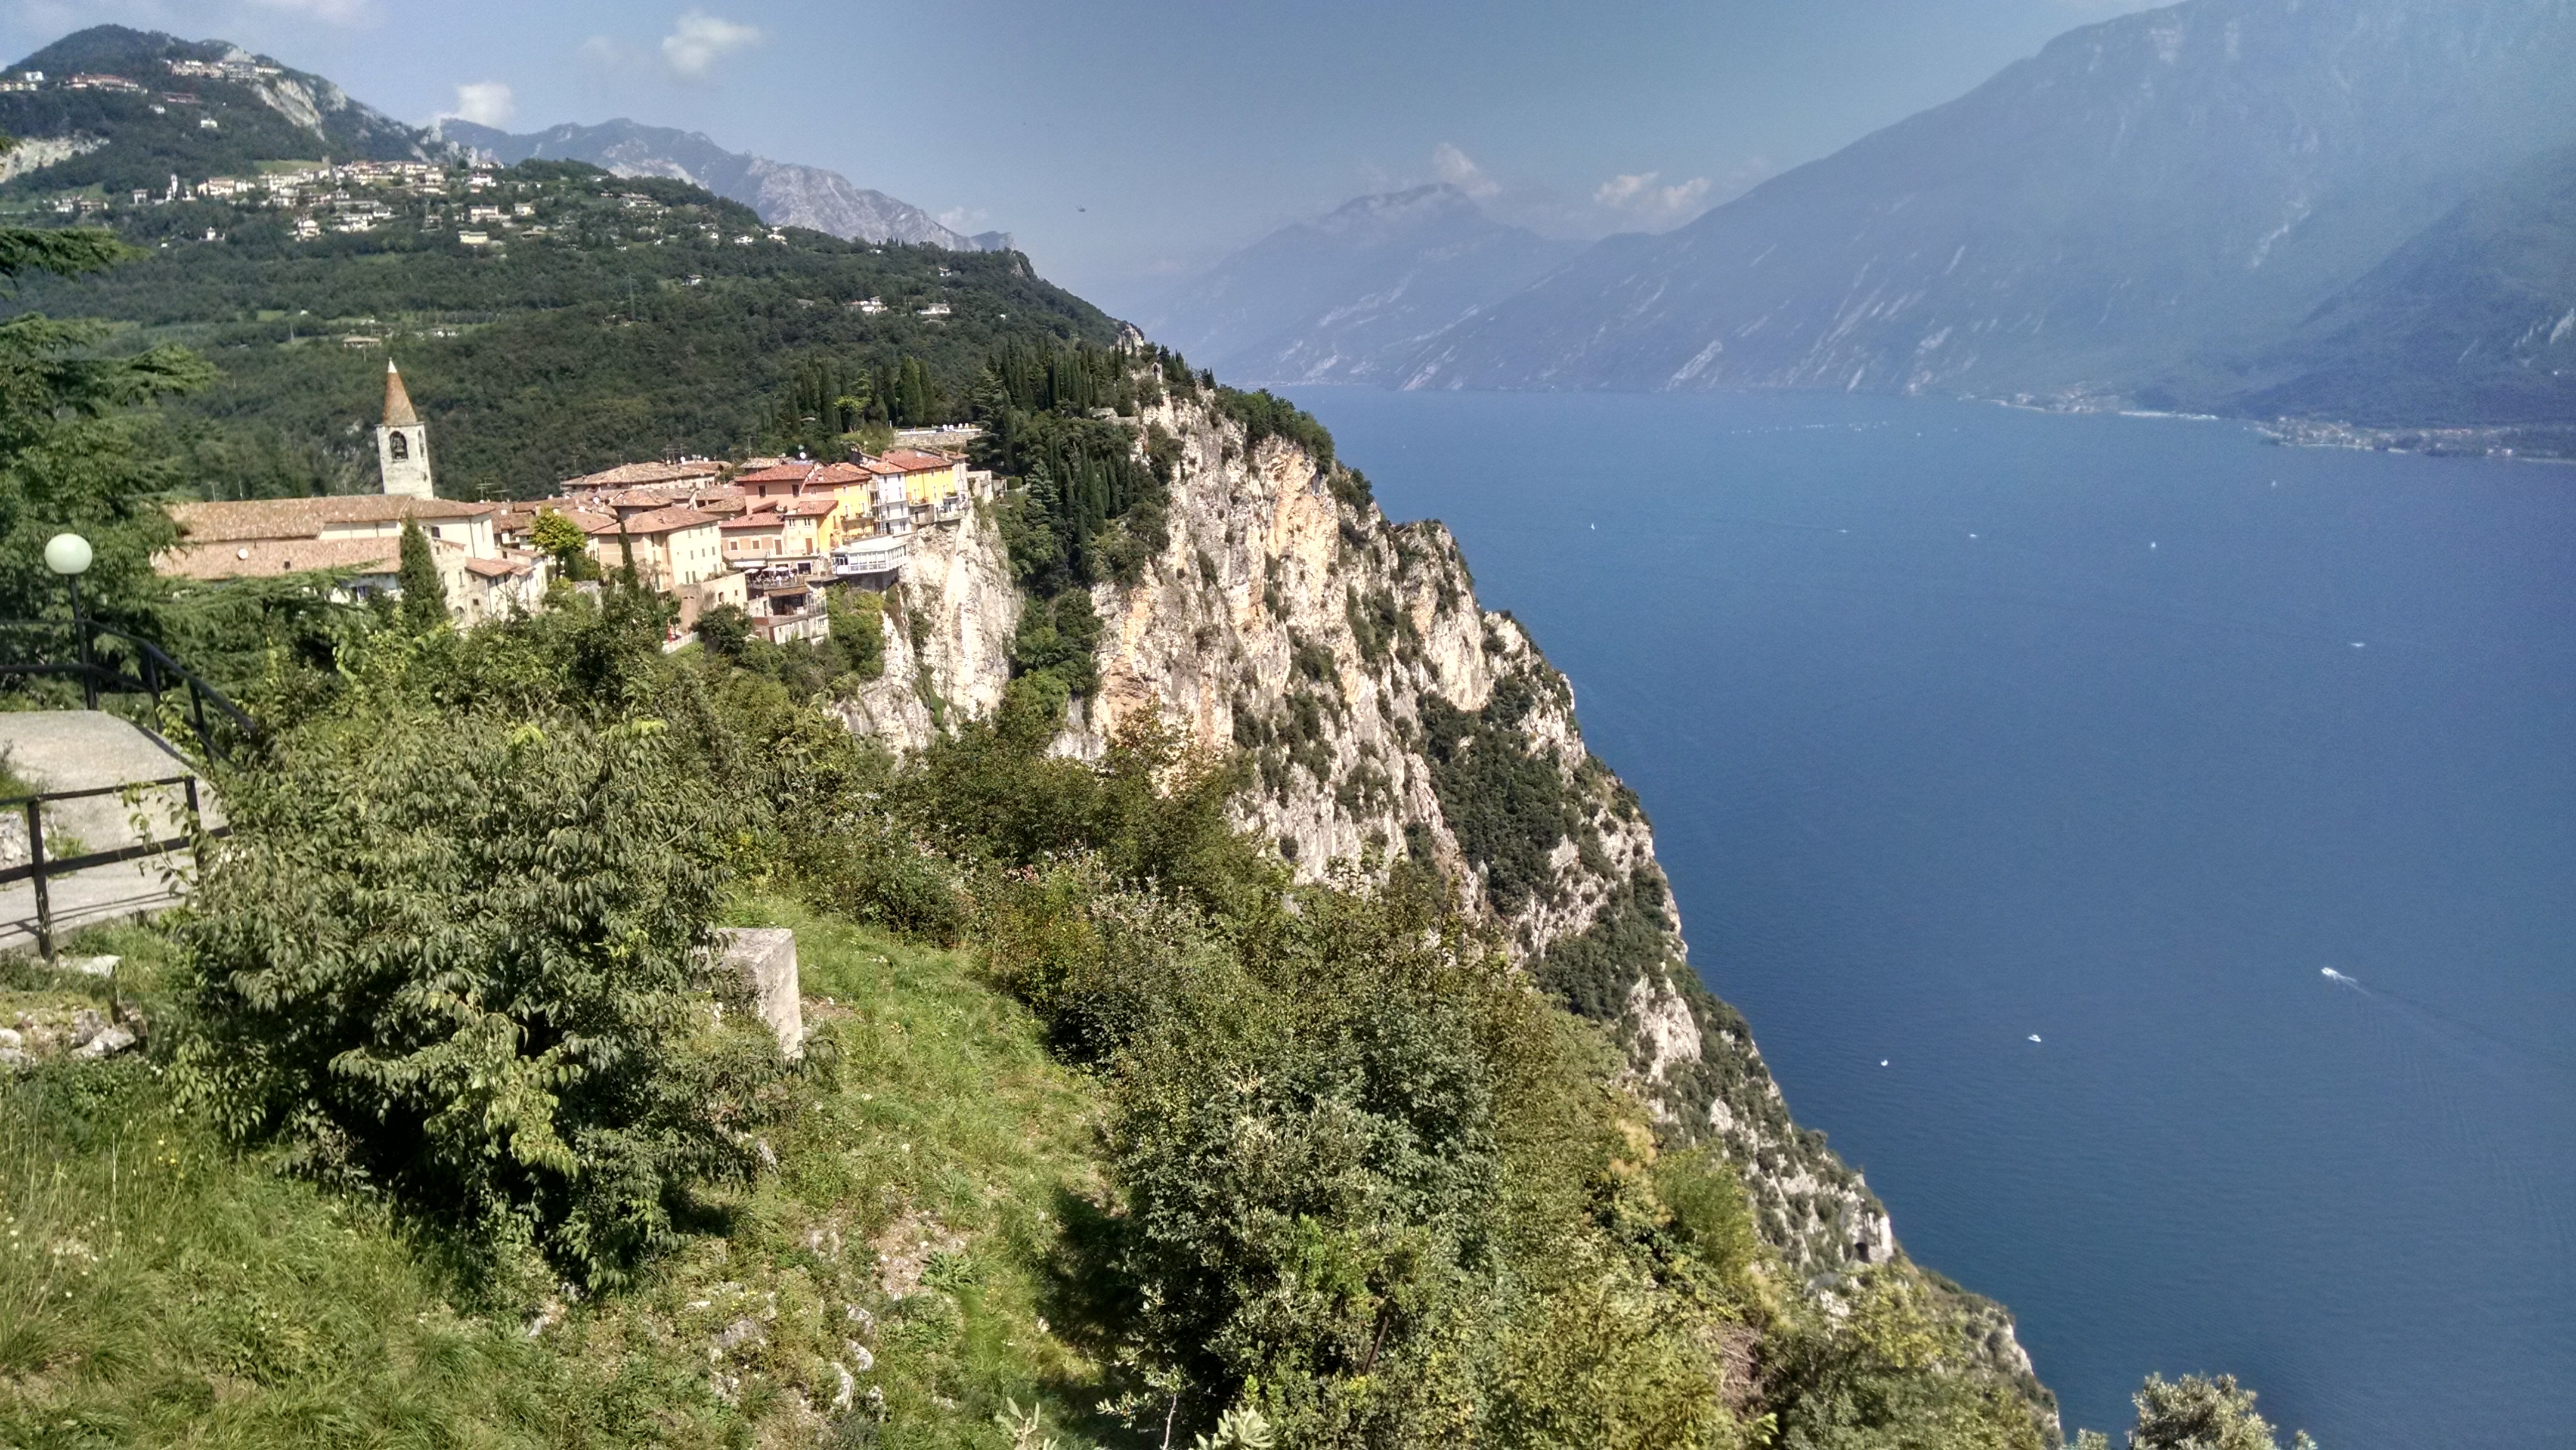
landscape, mountain, lake, adventure, mountain range, cliff, italy, fjord, tourism, terrain, garda, mountains, alps, aerial photography, mountain pass, mountainous landforms